Anatolian Seljuk architecture

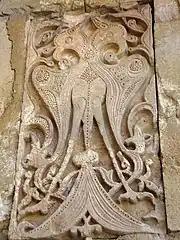
A double-headed eagle relief, 13th-century, Divriği Great Mosque and Hospital

Often linked to tombs, bird of prey reliefs had varied uses and meanings to the Seljuks. The eagle was originally a symbol of the Oghuz, a Turkish tribe that the Seljuks originated from, thus linking the usage and tradition of this symbol to pre-Islamic Central Asia. This symbol was most often used on tombs and mausoleums, showing the belief that birds were a type of heavenly guide. Examples of eagle reliefs are found on the Tomb of Emir Saltuq in Erzurum and the Tomb of Hudavend Hatun in Niğde.